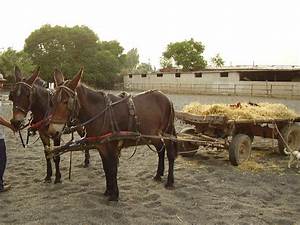
Label: horse